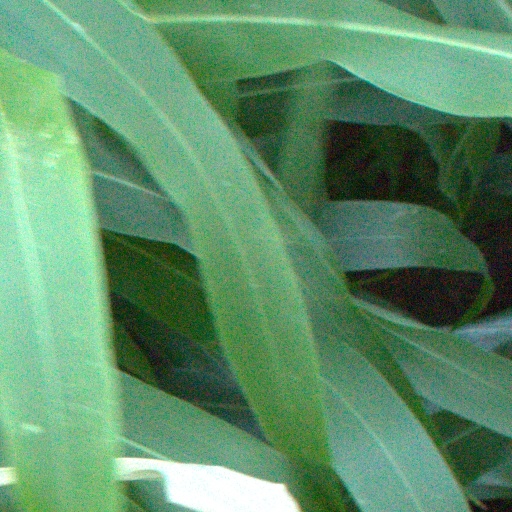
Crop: sorghum